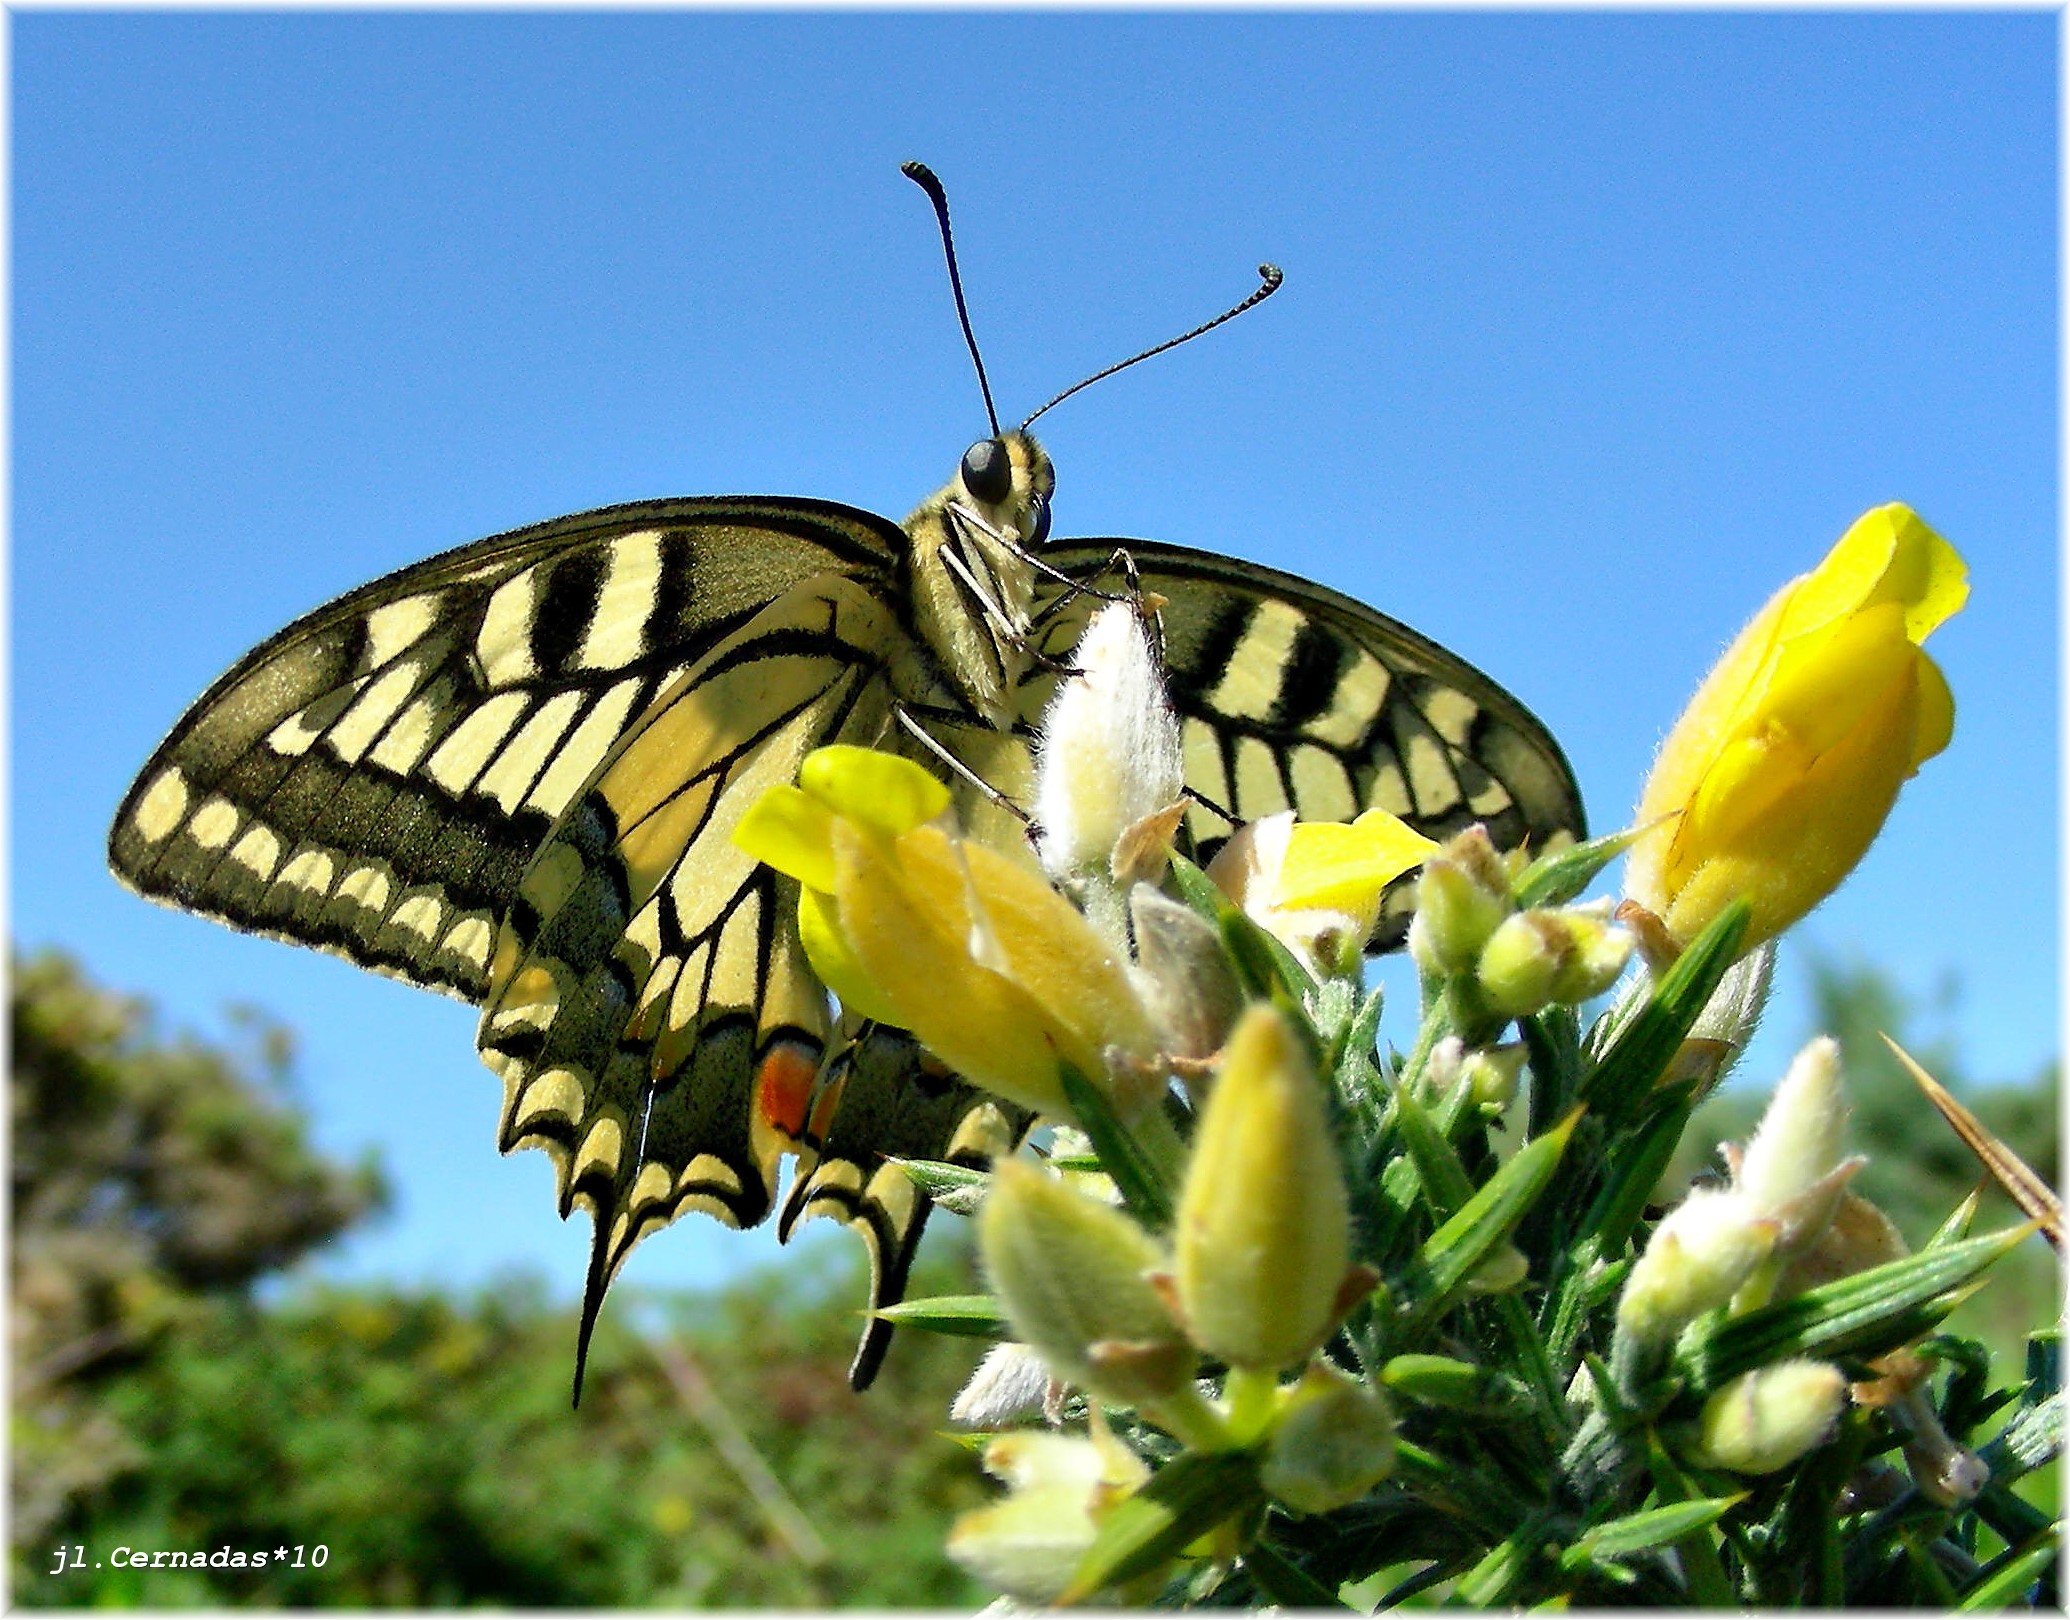
wing, flower, insect, butterfly, fauna, invertebrate, monarch butterfly, naturaleza, natureza, natur, nectar, animales, mariposas, bgndaxd, insectos, bolboretas, papiliomachaon, arthropod, pollinator, moths and butterflies, colias